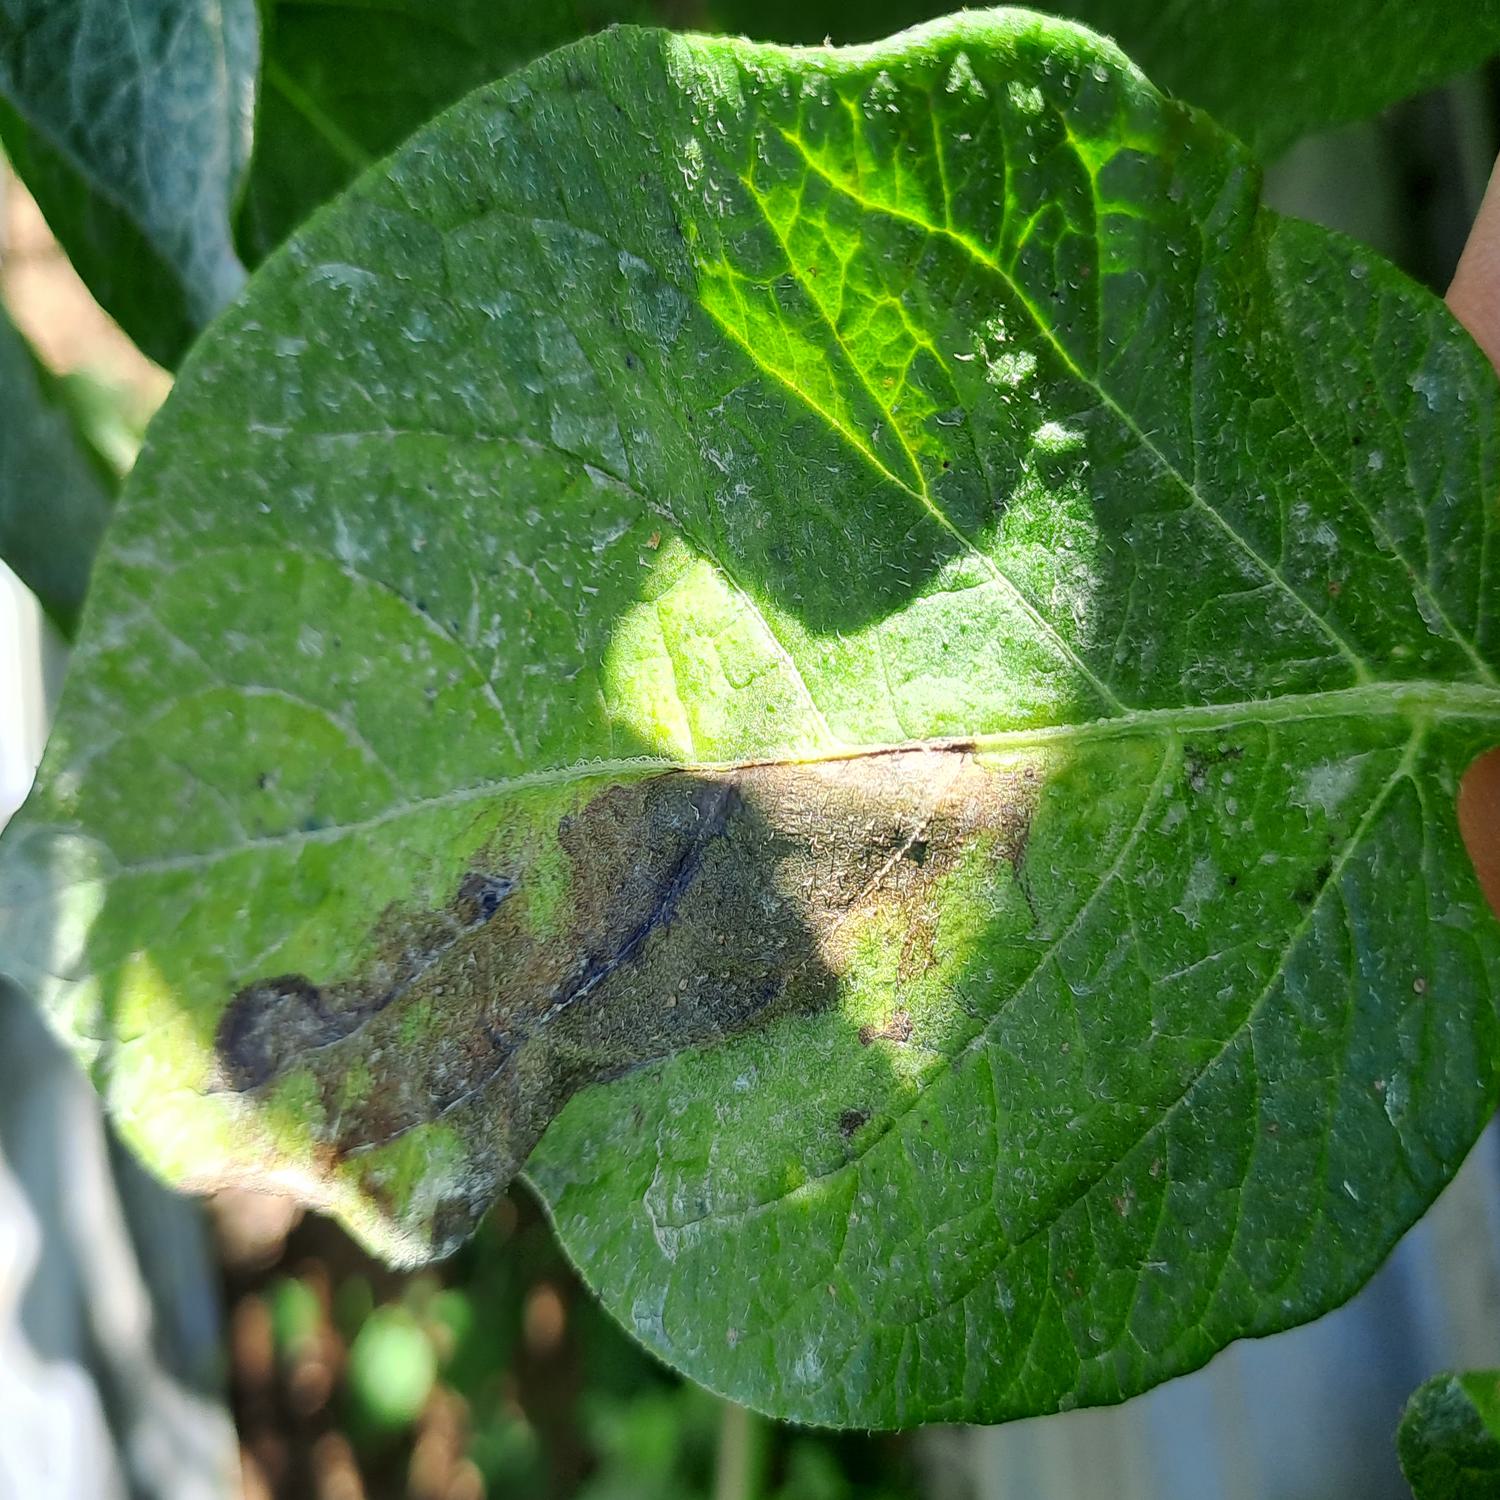
Label: Phytopthora